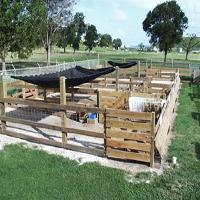
Weather: sun or clear